Paul Kenyon

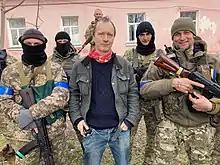
Paul Kenyon reporting from the 2022 Russian invasion of Ukraine

Paul Kenyon is a BAFTA-winning journalist and author who has reported from conflict zones around the world for BBC Panorama and has written several books. He made his name confronting criminals in his own prime time TV show on BBC 1.